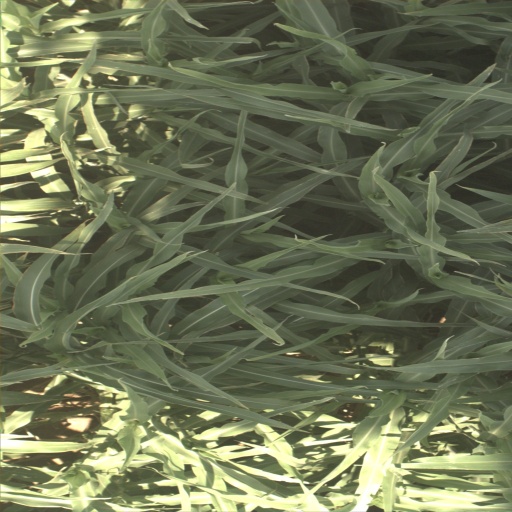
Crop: sorghum